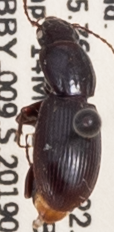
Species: Pterostichus pumilus
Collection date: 2019-05-14
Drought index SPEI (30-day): -2.09
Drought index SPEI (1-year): -2.09
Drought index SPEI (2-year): -2.09